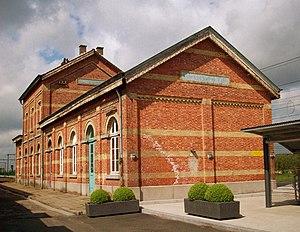
Les gares de plan type 1895 sont un type de gare de petite ou moyenne importance, construit sur tout le territoire de Belgique entre 1895 et 1914 à la suite des gares de plan type 1881. L’objectif de ce plan rationnel était de disposer, à moindre frais, de bâtiments de gares d’aspect et de disposition homogènes, simples à construire et adaptables aux besoins de la localité qu’ils desservaient. 61 de ces gares ont été construites et beaucoup d’entre-elles furent édifiées en remplacement de gares plus anciennes, souvent héritées des compagnies privées reprises par l’État.
La gare de Beervelde est une gare ferroviaire belge de la 59, d'Anvers à Gand-Dampoort, située à Beervelde, section de la commune de Lochristi, dans la province de Flandre-Orientale en région flamande.